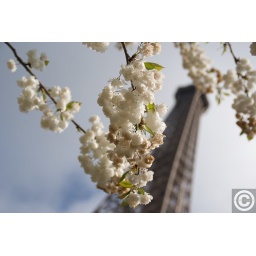
Blossoming white flowers nearby the Eiffel Tower in Paris, France